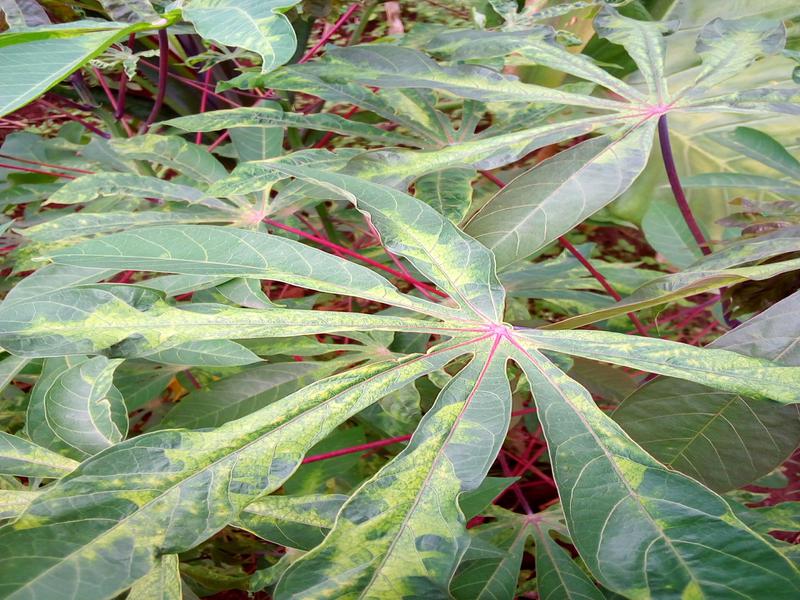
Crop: cassava
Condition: mosaic_disease